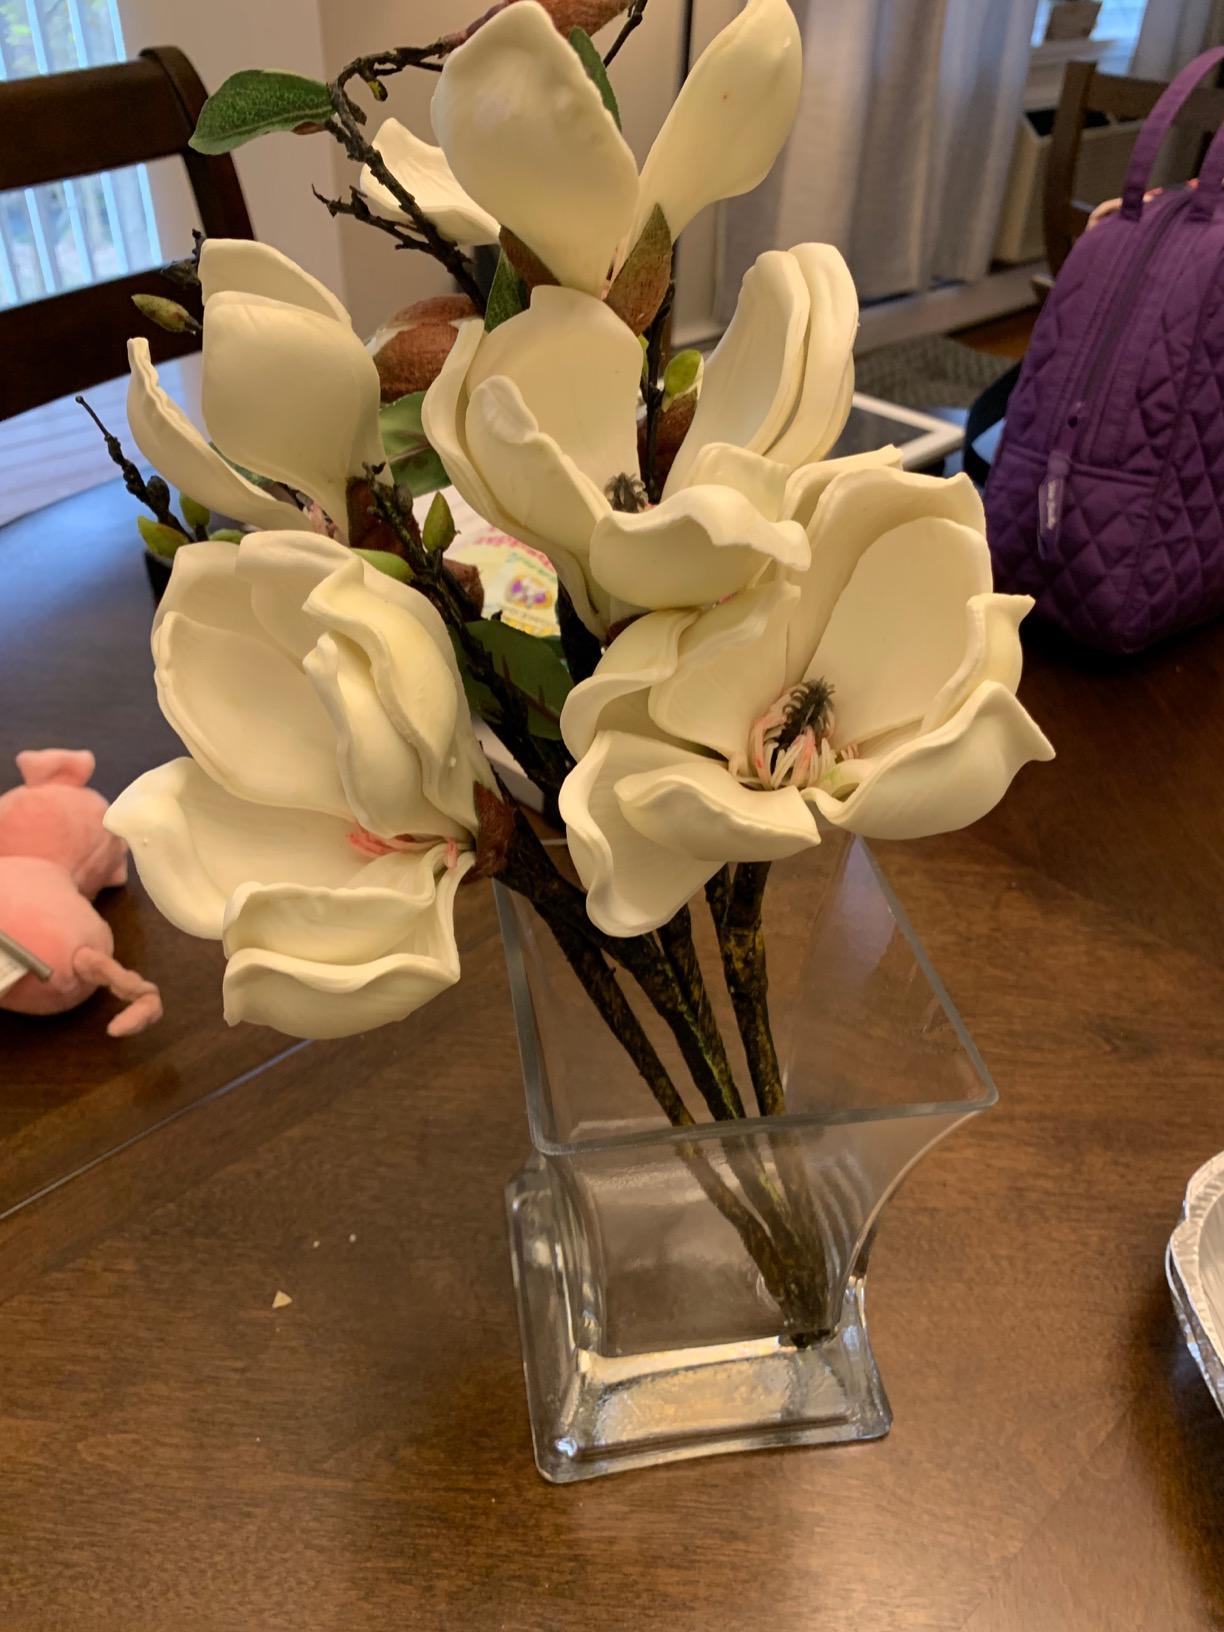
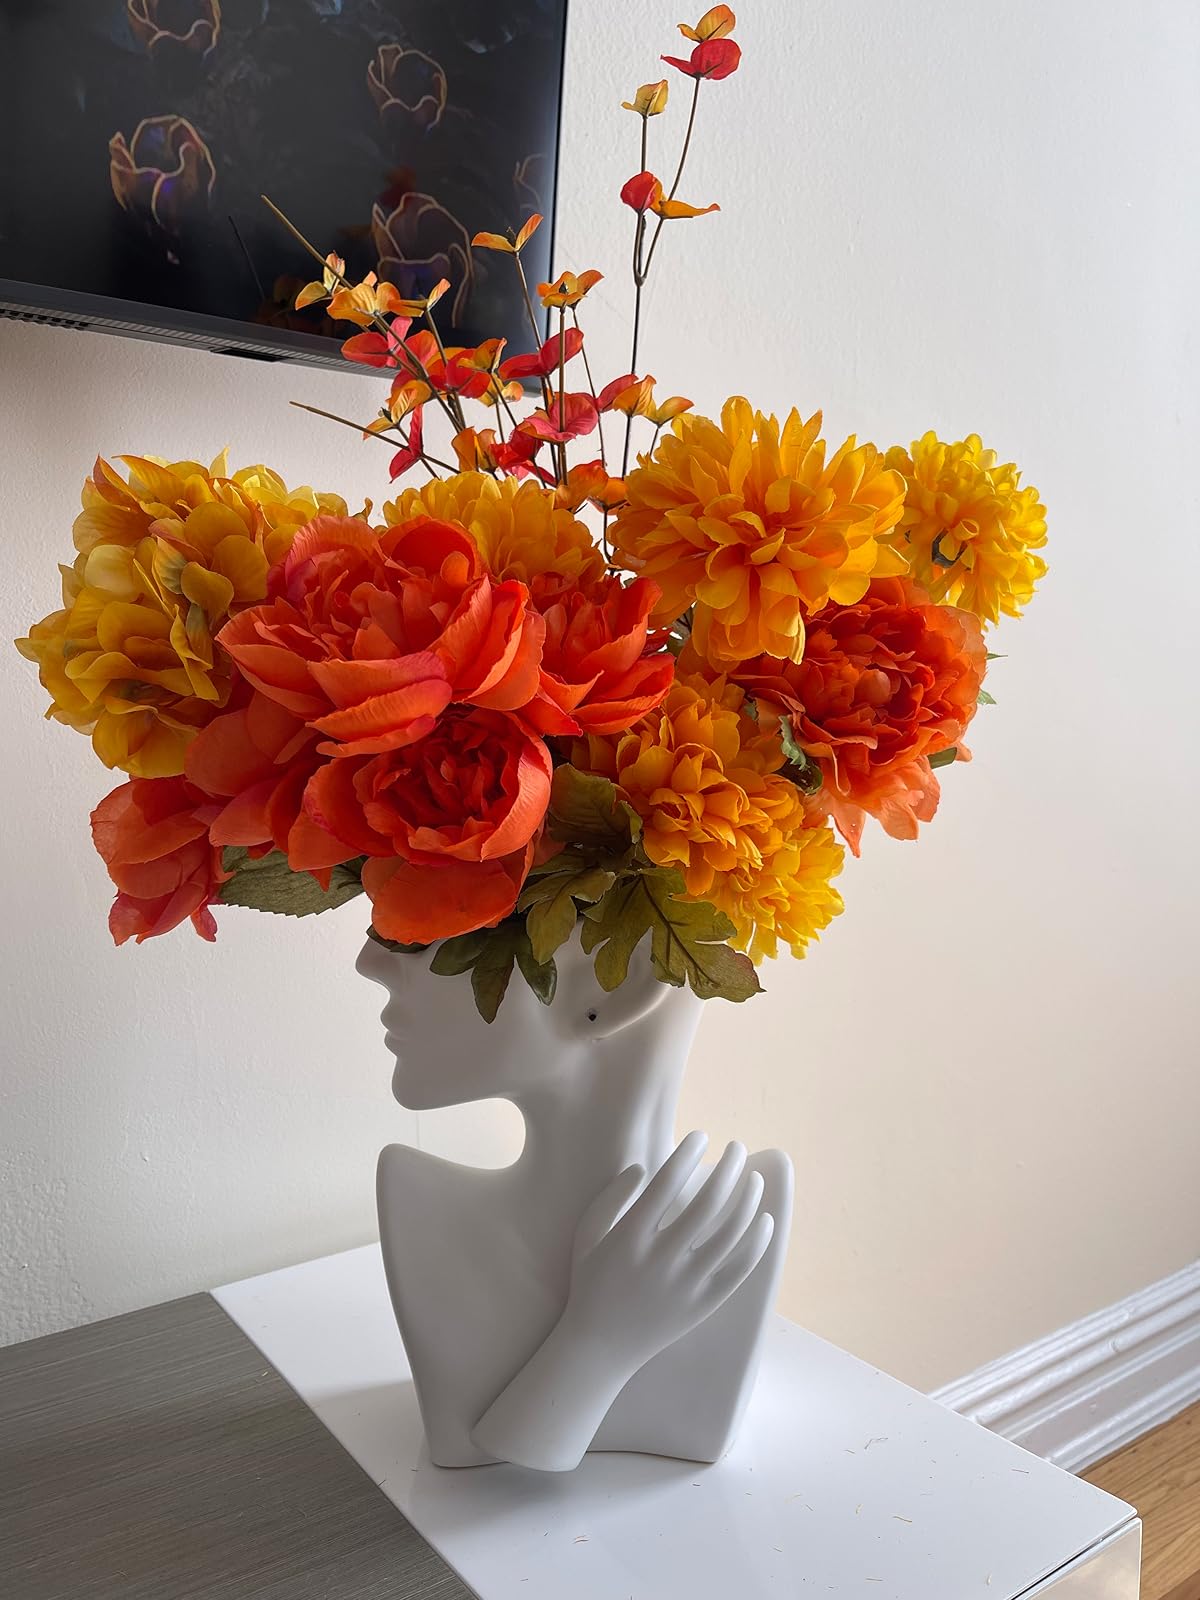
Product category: vase
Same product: no